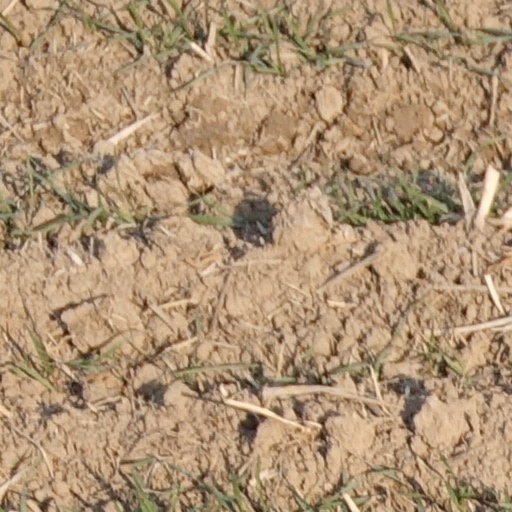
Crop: wheat